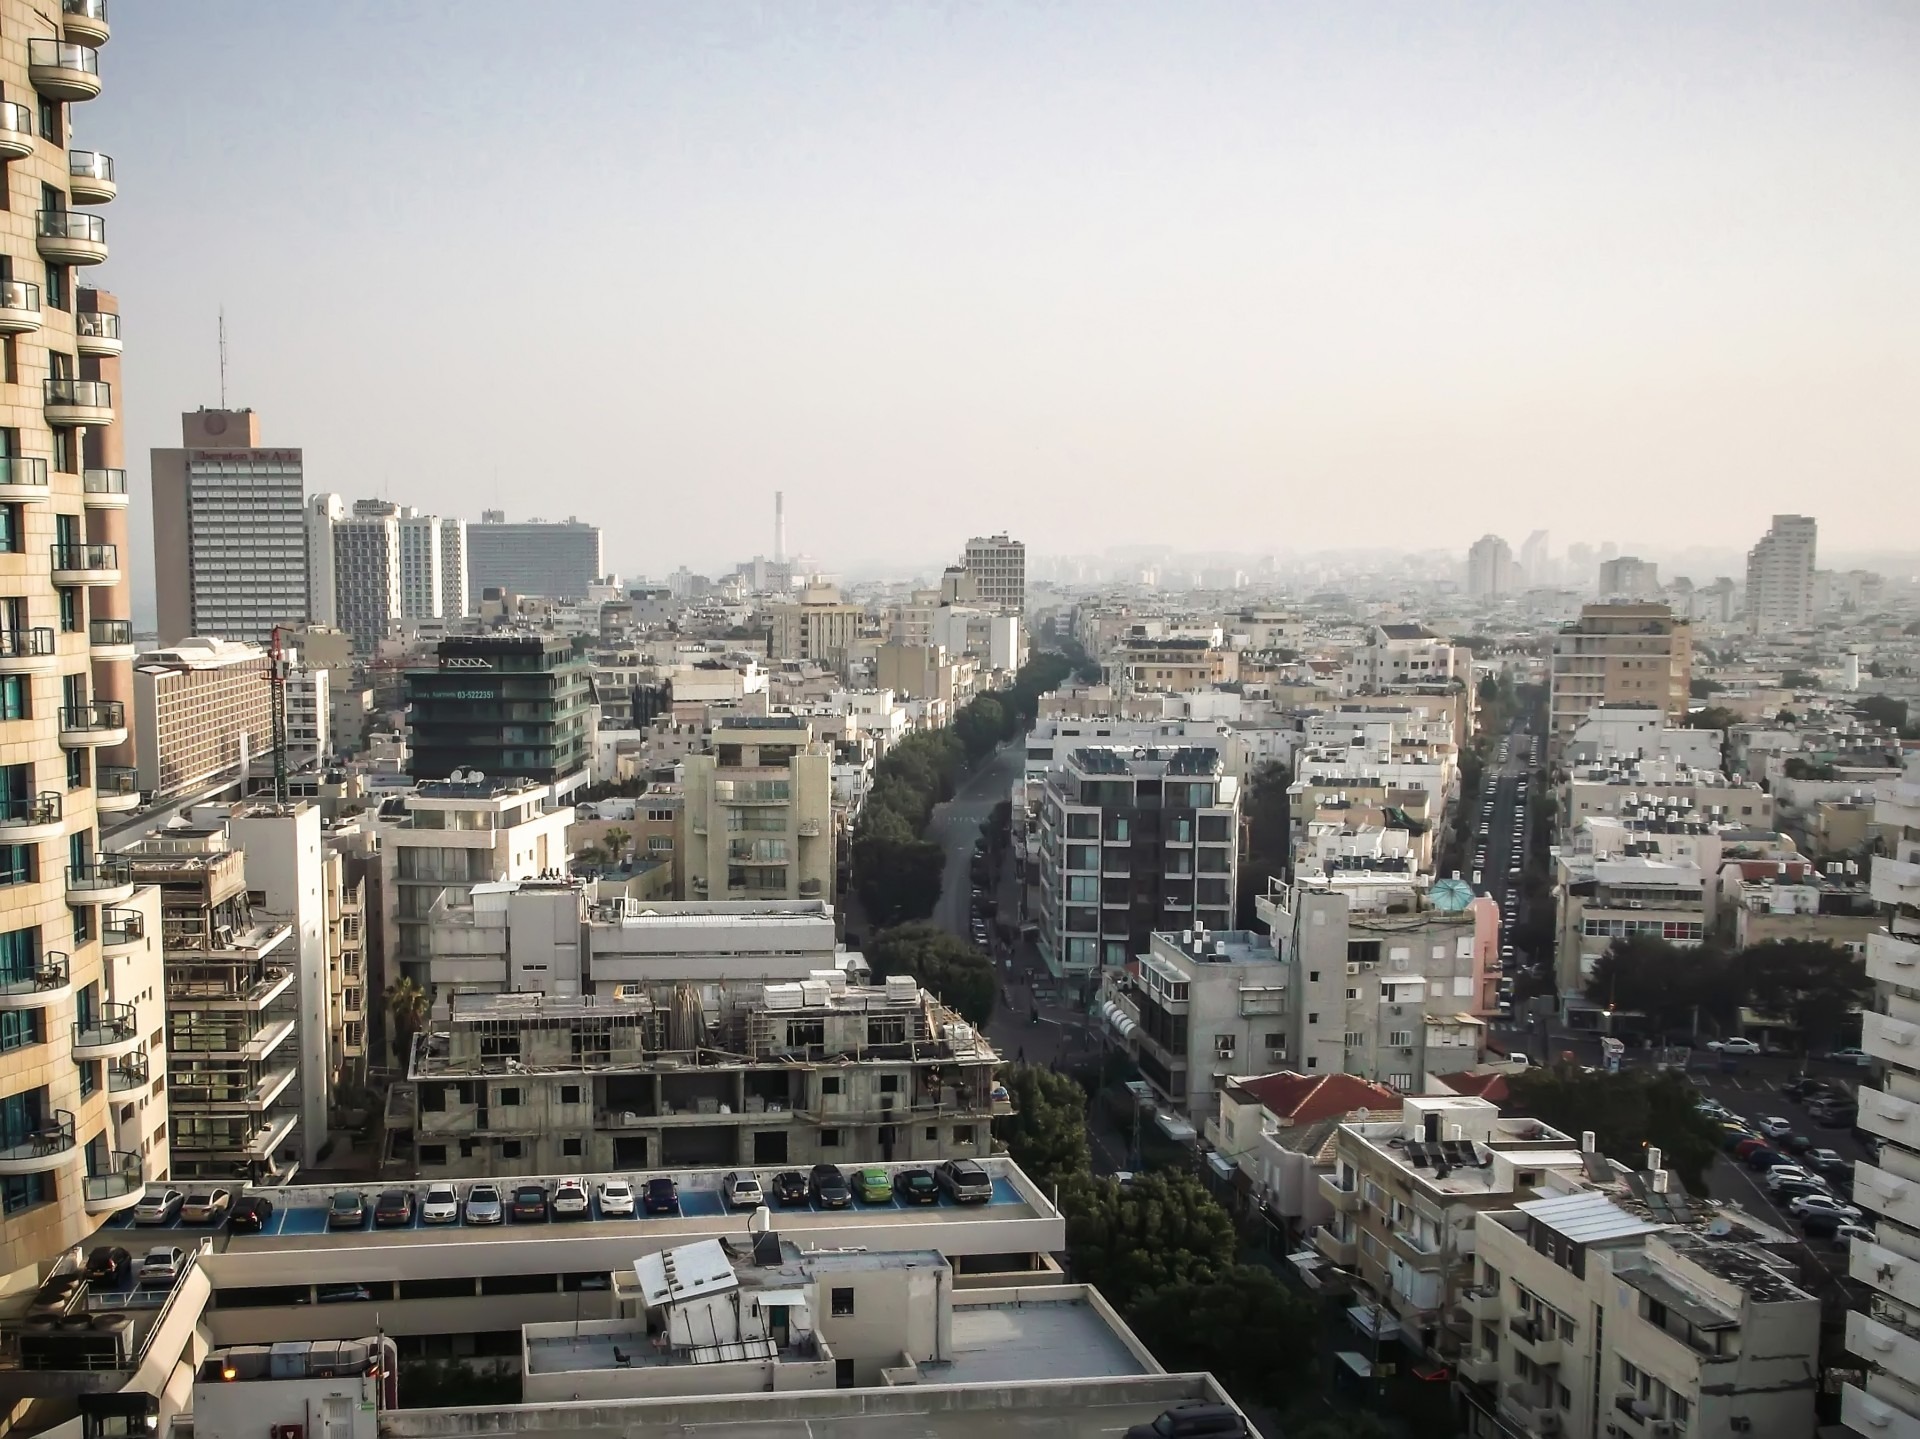
beach, skyline, town, city, skyscraper, cityscape, downtown, high, tower, landmark, tower block, buildings, cityscapes, metropolis, neighbourhood, aerial photography, famous place, urban area, residential area, human settlement, metropolitan area, burgh